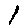
Label: 1